Question: Please indicate a possible affordance area of the drink_with_bottle that can be used for holding
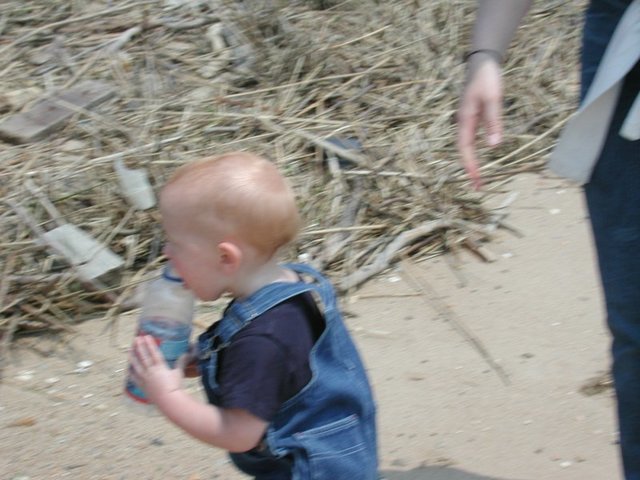
Answer: [114.5, 264, 196.5, 404]